Bijayshree Routray

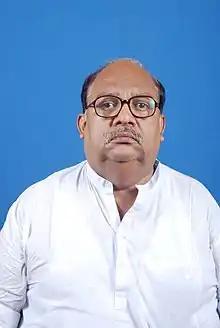
Bijayshree Routray

Bijayshree Routray (28 July 1953 – 2 June 2021) was a politician from Odisha, India.